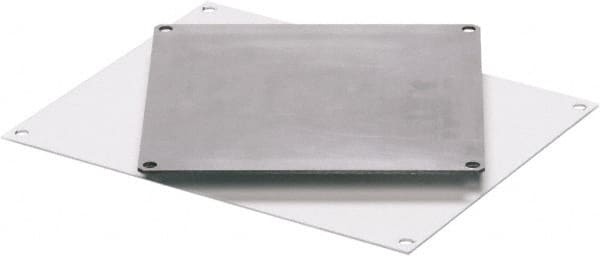
Fibox - 16" OAW x 14" OAH White Painted Electrical Enclosure Back Panel - 16" x 14" Box, Steel, Use with ARCA 16148
Item #: 38476867 Brand: Fibox Model #: ABP1614 Exact Tooling IR#: 04 Product Specifications Panel Type Back Panel Material Steel For Box Size (H x W) 16 x 14 Overall Width (Inch) 16 Overall Height (Inch) 14 Finish/Coating White Painted For Use With ARCA 16148 Includes Mounting Hardware
Brand: Fibox
Category: Electronics > Electronics Accessories > Power > Power Supply Enclosures